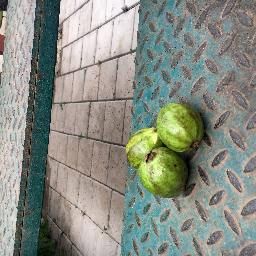
Fruit: Guava
Quality: Good